Tahltan

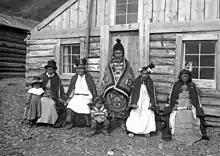
Tahltan dancers and shaman (early 20th century)

Ten thousand years ago, the Tahltan people used obsidian from Mount Edziza to make tools and weapons for trading material. This is the main source of obsidian found in northwestern British Columbia.